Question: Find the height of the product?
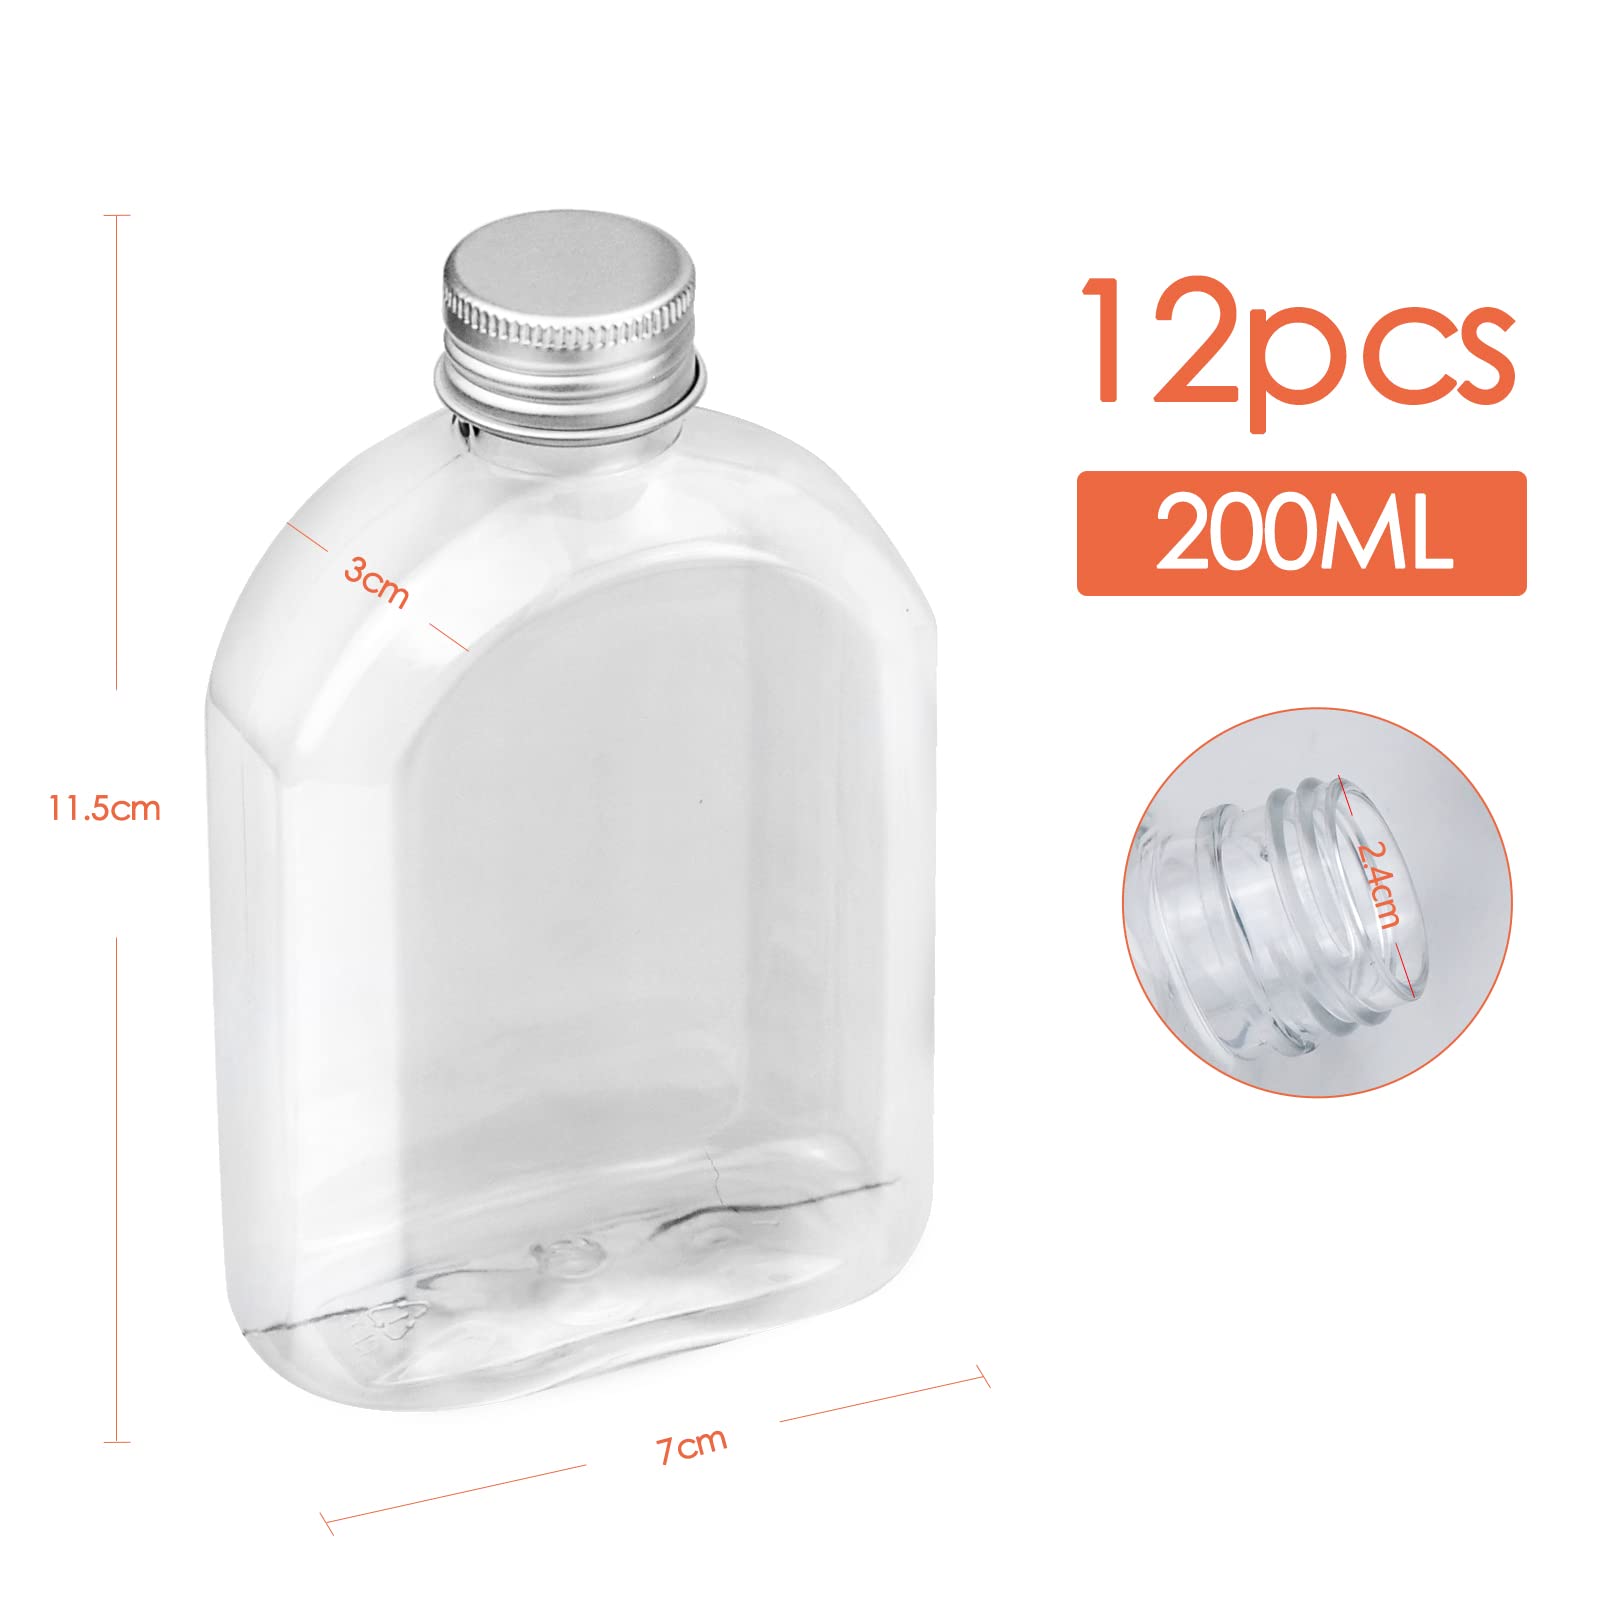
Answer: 11.5 centimetre